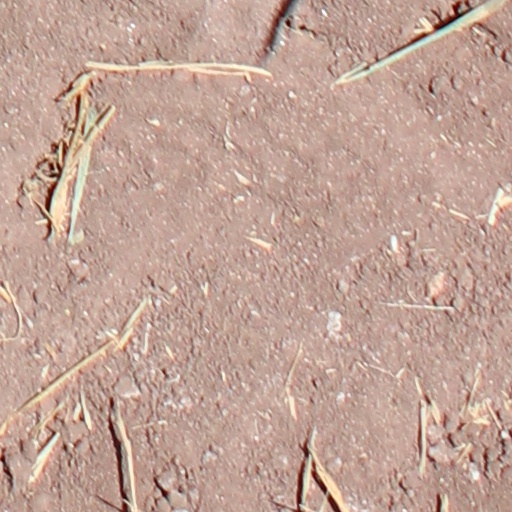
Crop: wheat